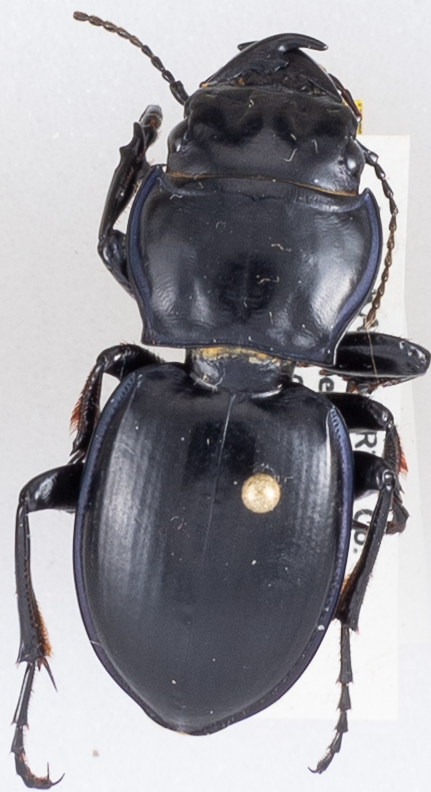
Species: Pasimachus californicus
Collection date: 2018-08-13
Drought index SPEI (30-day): -0.32
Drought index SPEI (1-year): -2.09
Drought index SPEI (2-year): -1.28